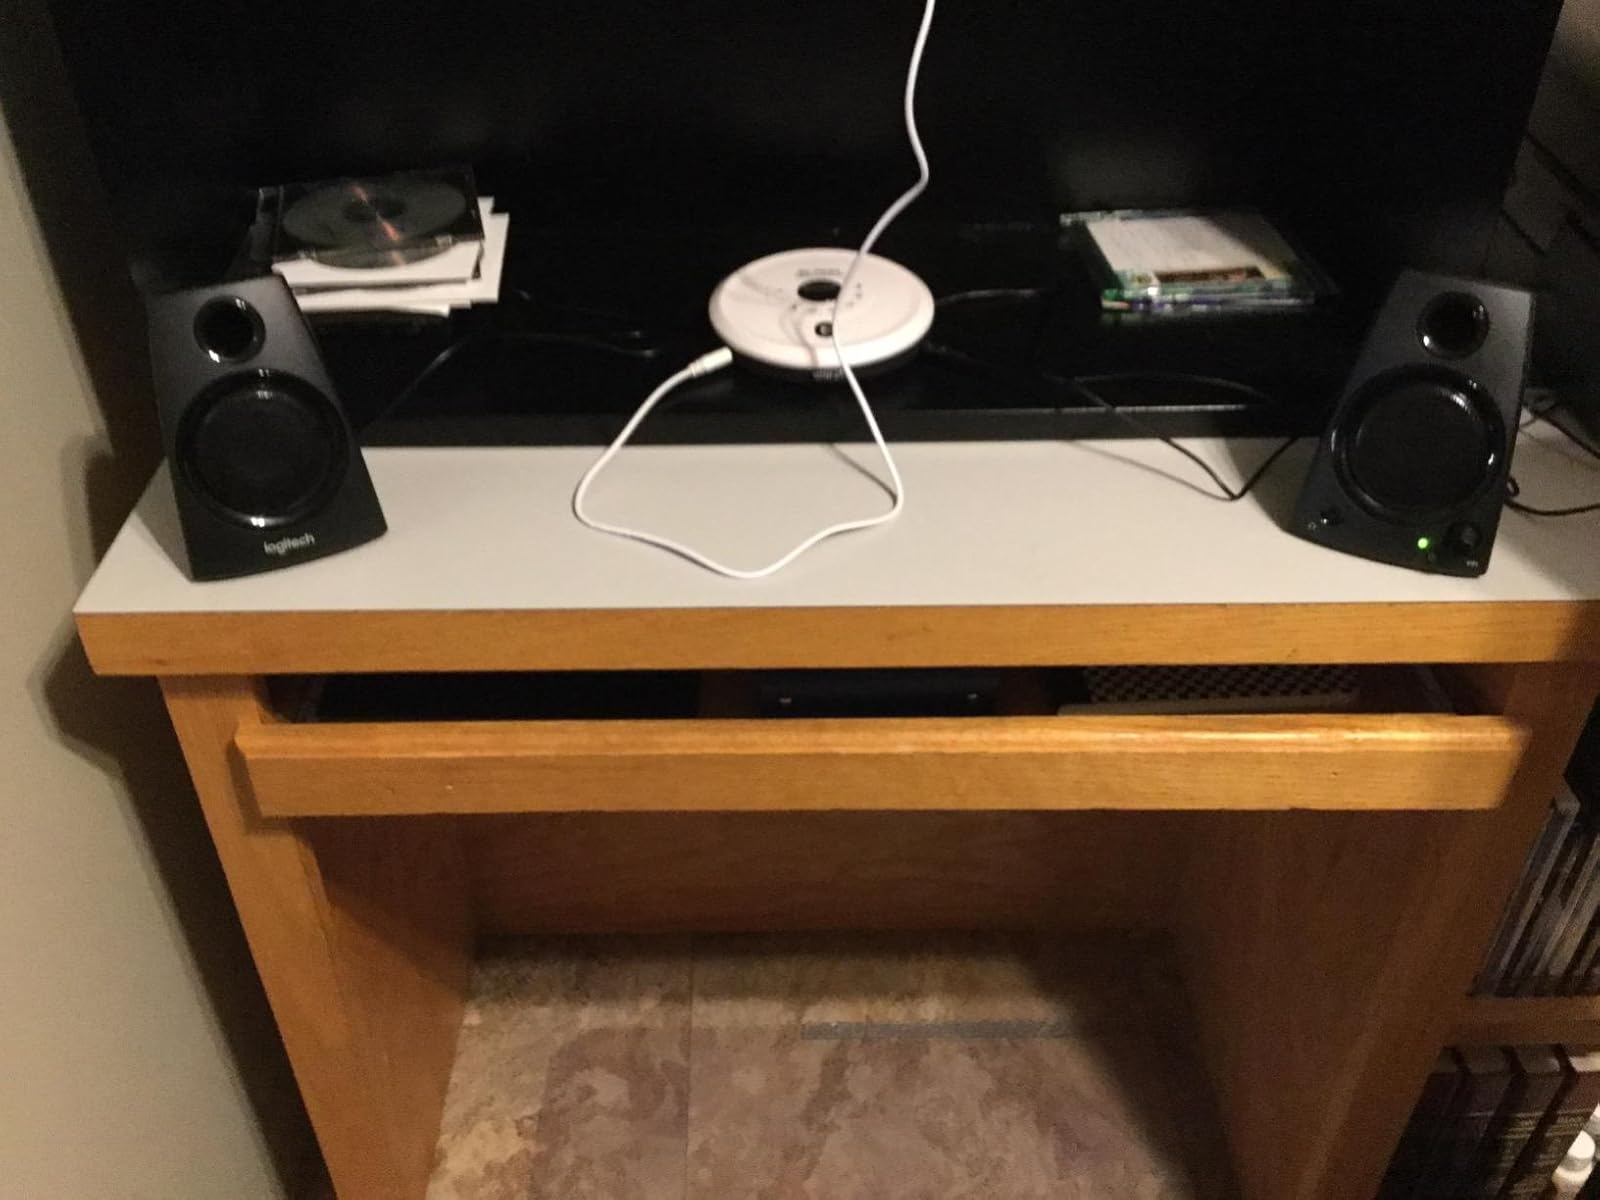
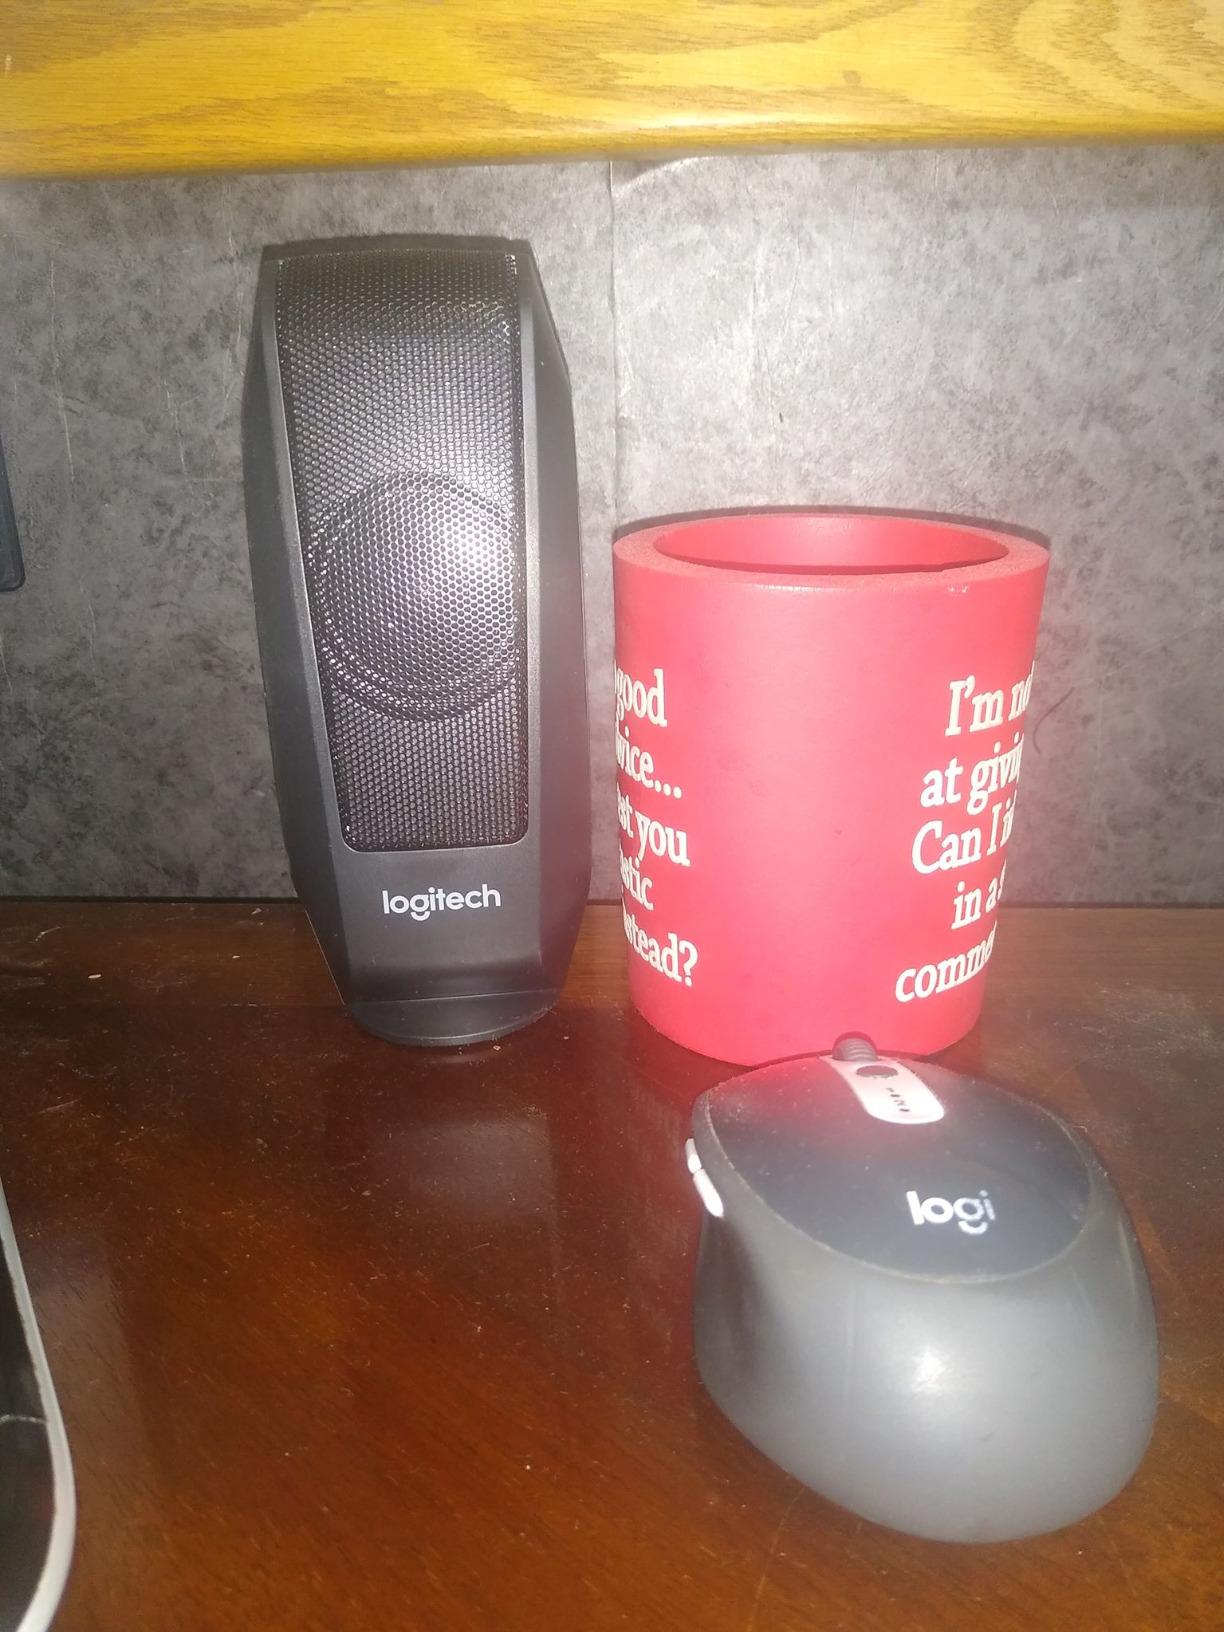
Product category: speaker
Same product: no